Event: Nepal Earthquake
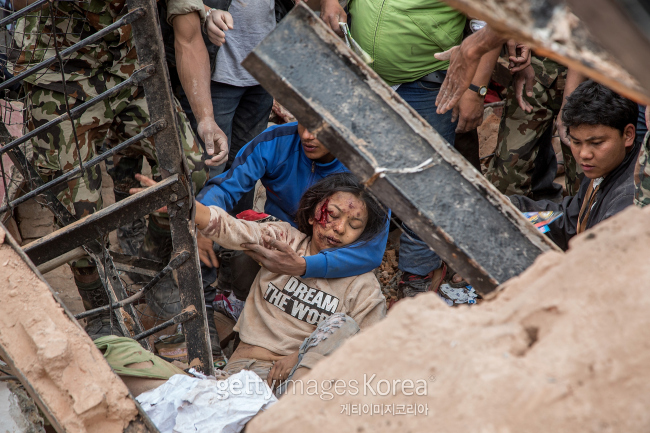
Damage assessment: damage